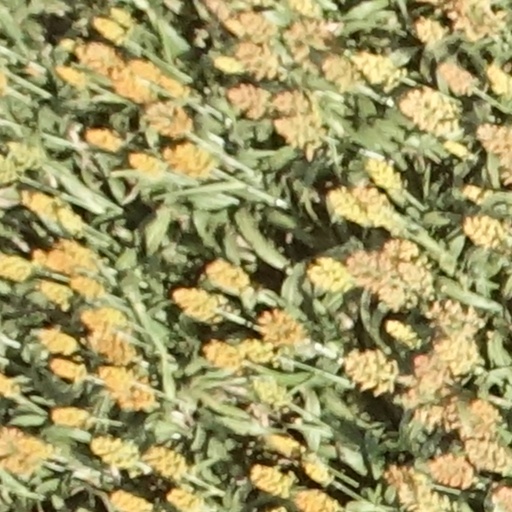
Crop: sorghum